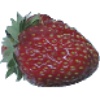
Label: Strawberry Wedge 1